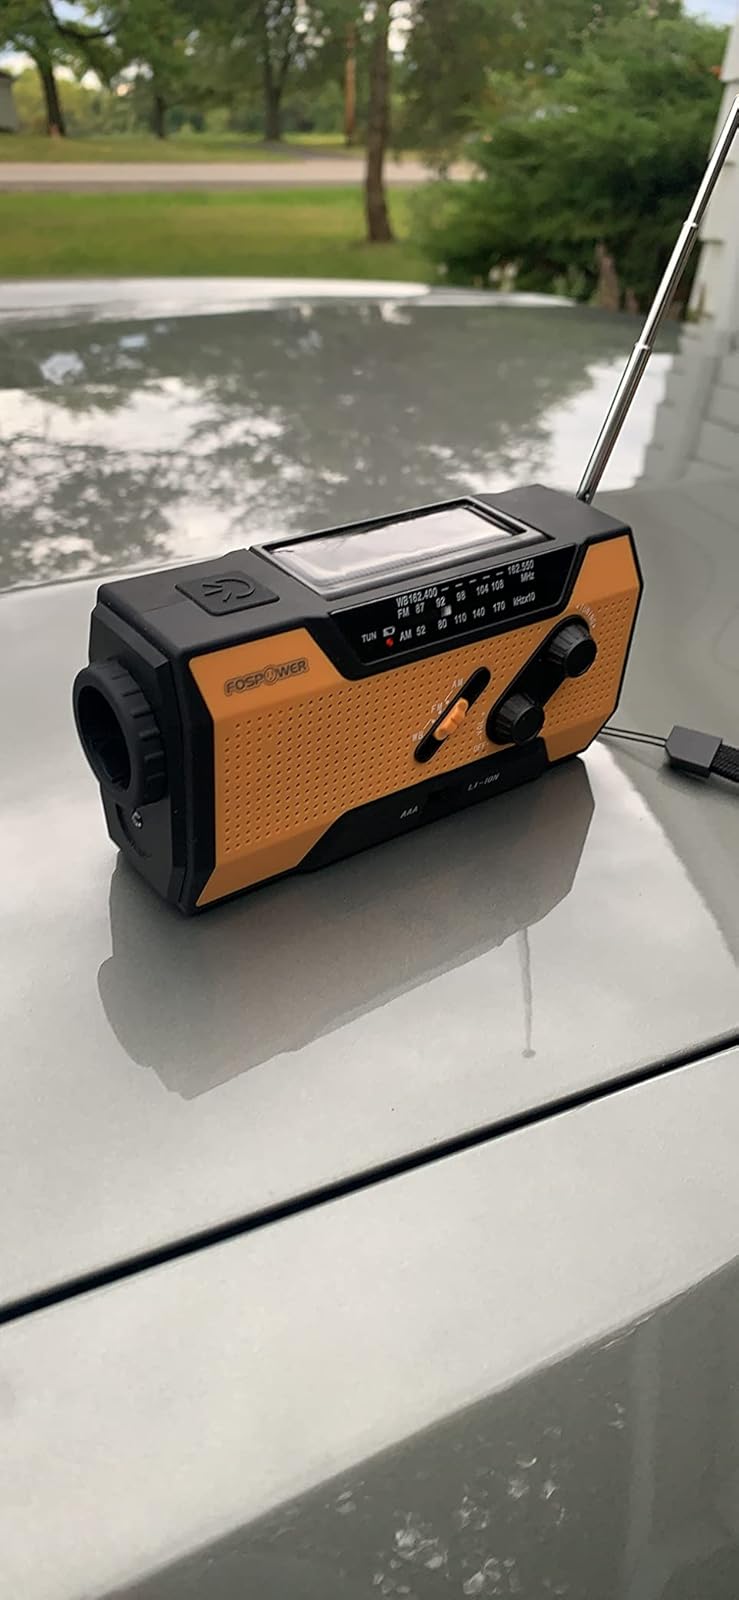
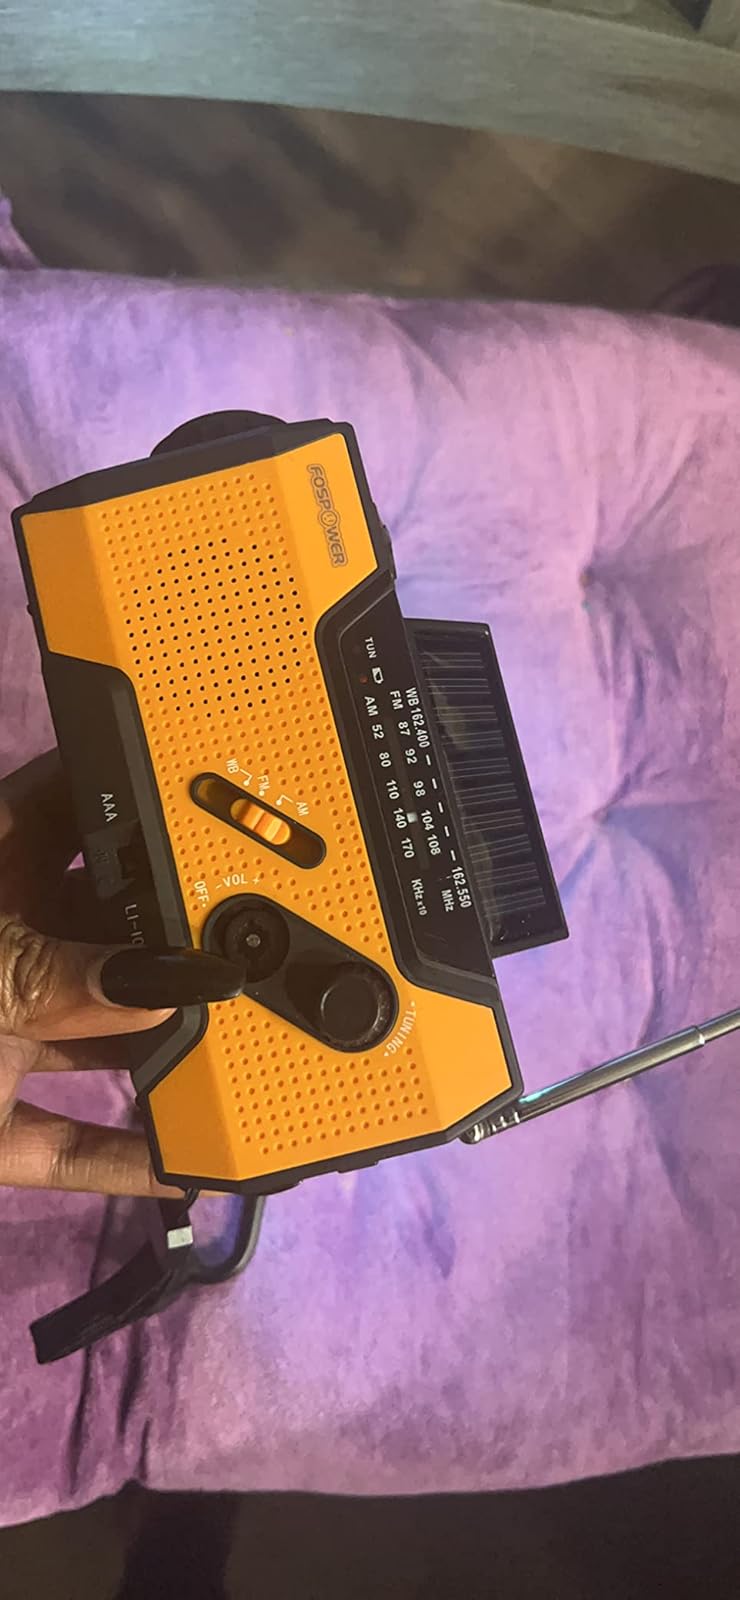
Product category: radio
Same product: yes